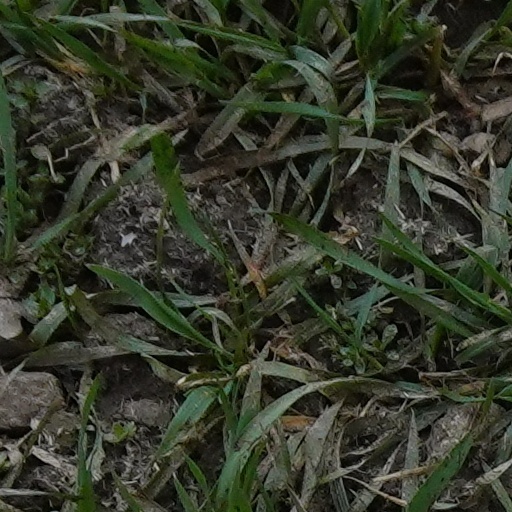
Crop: wheat